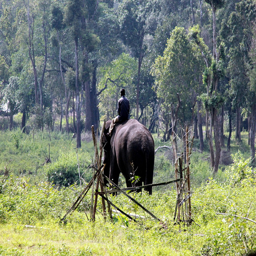
A man riding on the back of an elephant in a field.
A man is riding an elephant in a field.
A man is riding an elephant in a field.
Person riding elephant thru field with sticks in foreground.
A person is riding an elephant through a field.